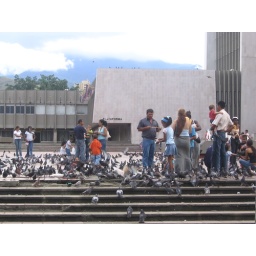
We attended a little book fair, and wandered around the lovely green city center.